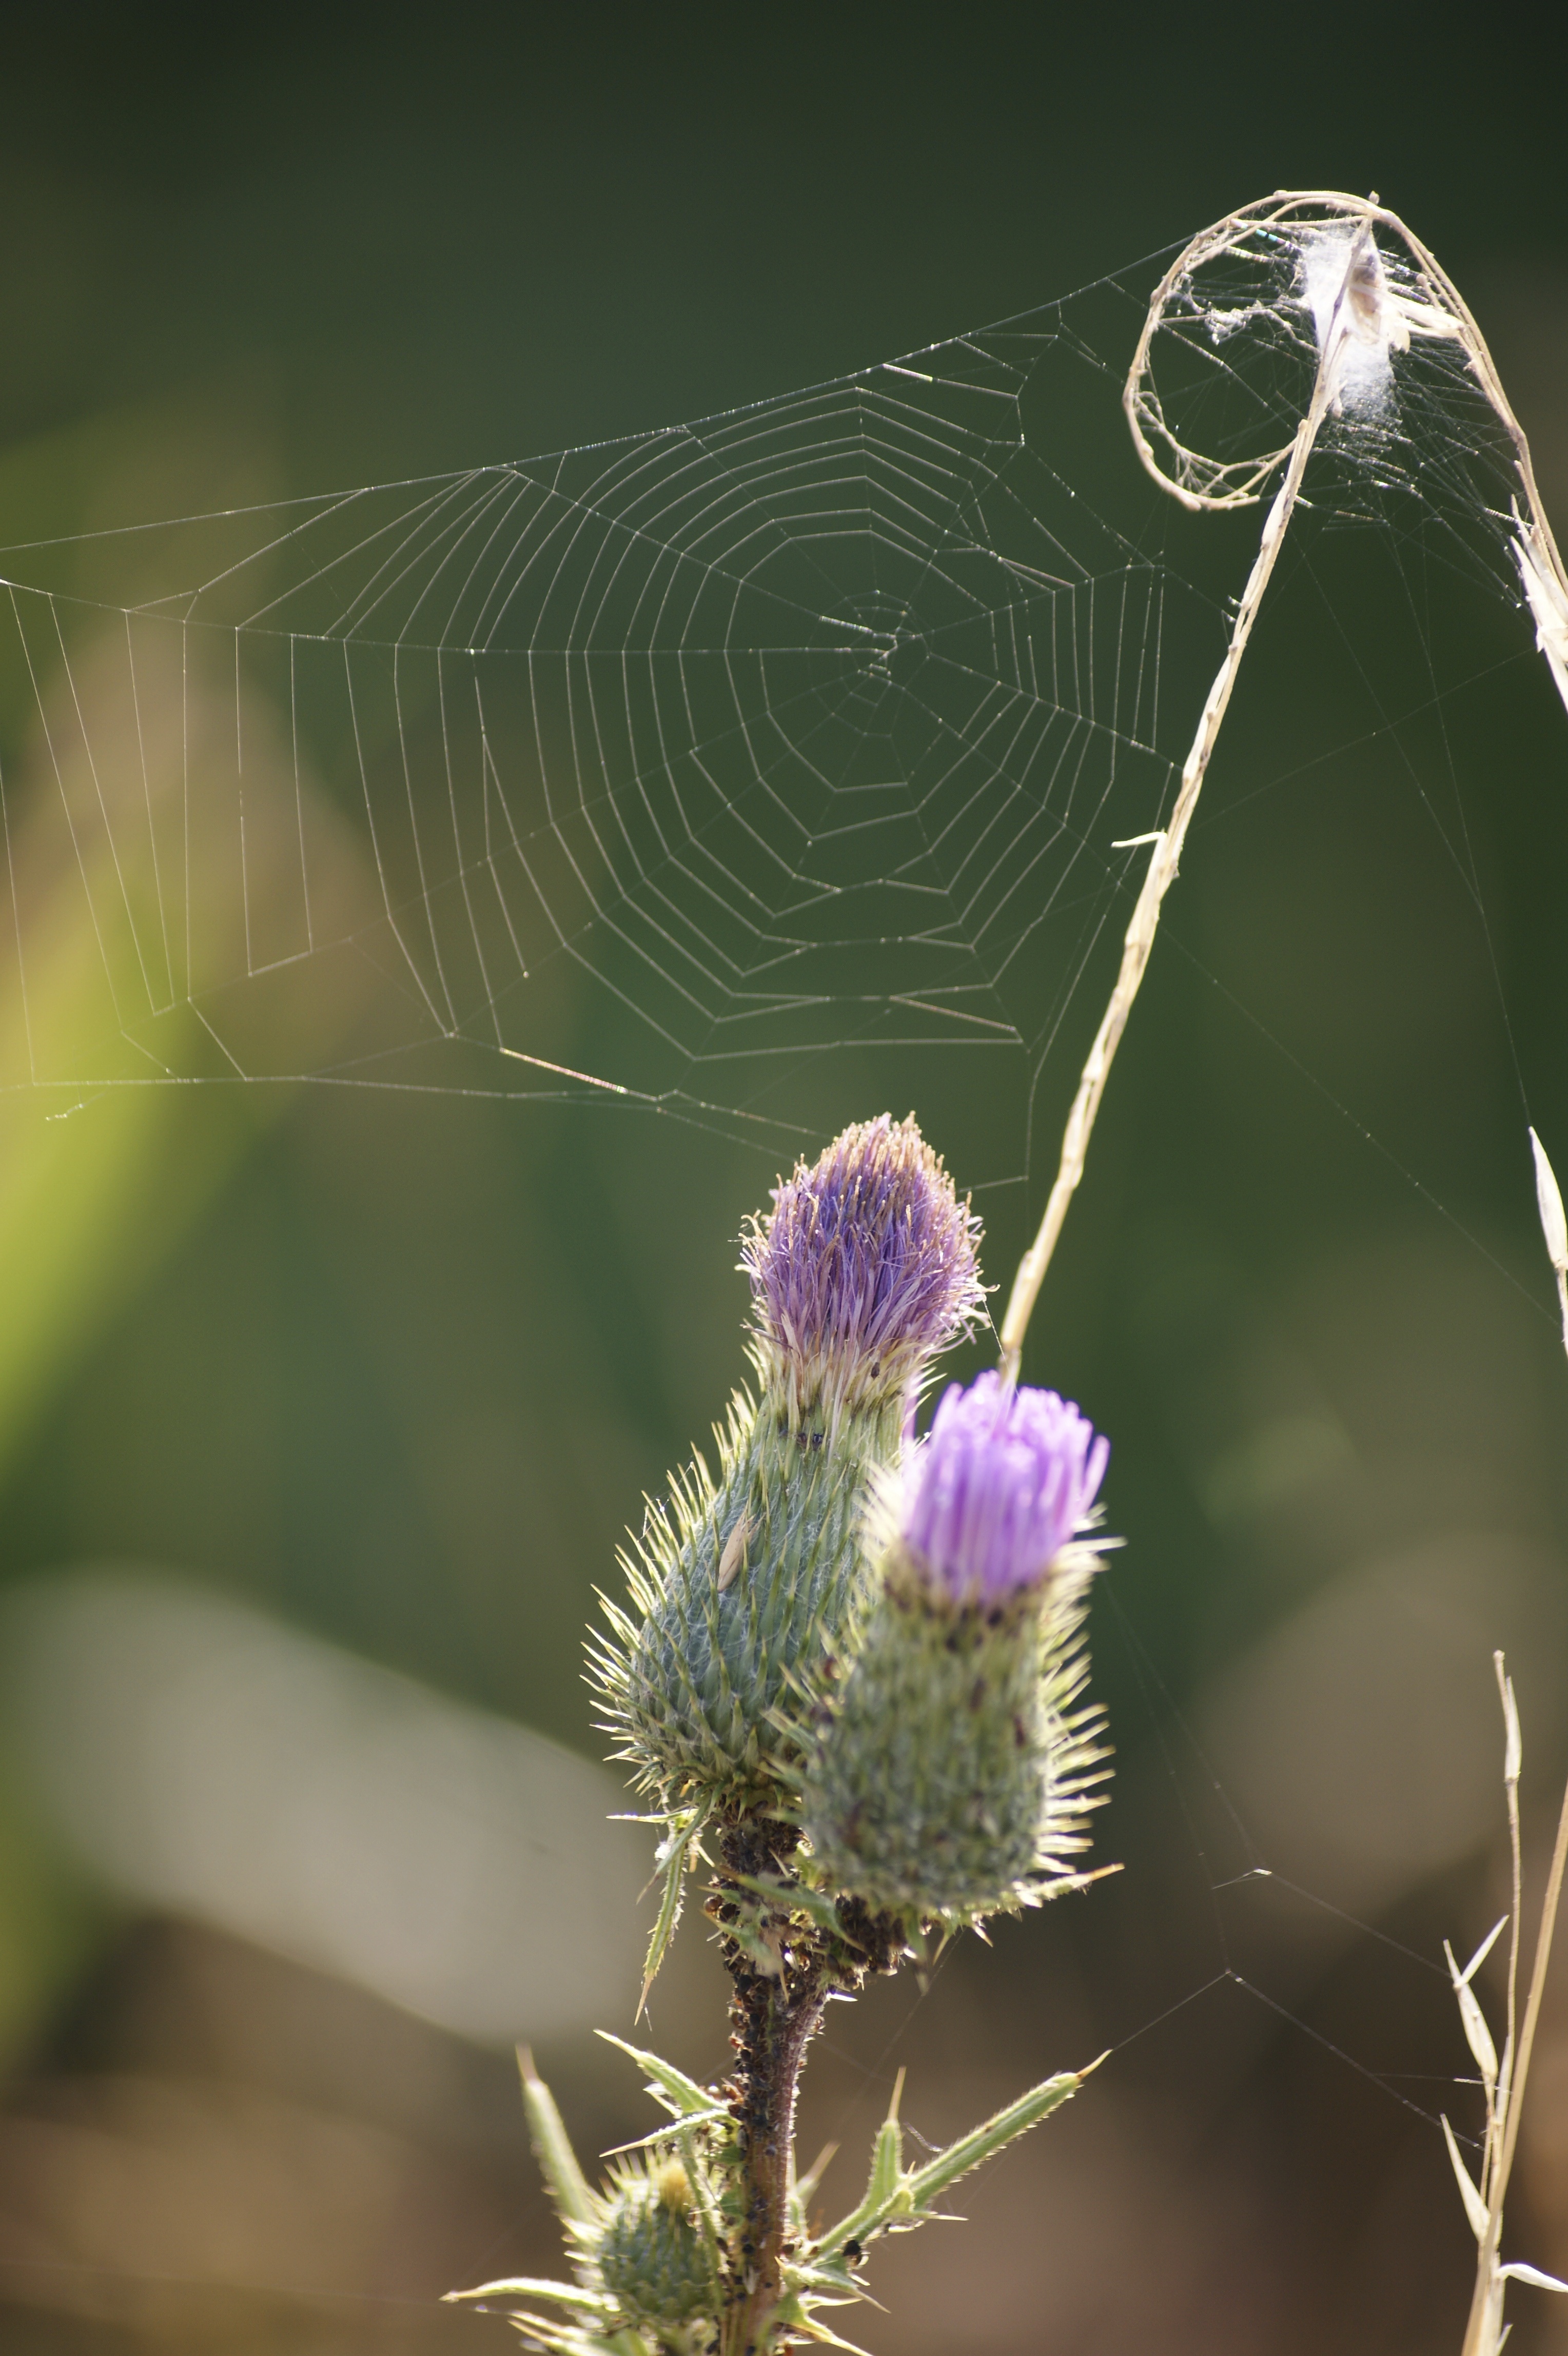
nature, grass, branch, blossom, plant, photography, leaf, flower, bloom, summer, green, botany, close, flora, fauna, invertebrate, cobweb, wildflower, close up, thistle, macro photography, flowering plant, daisy family, grass family, plant stem, land plant